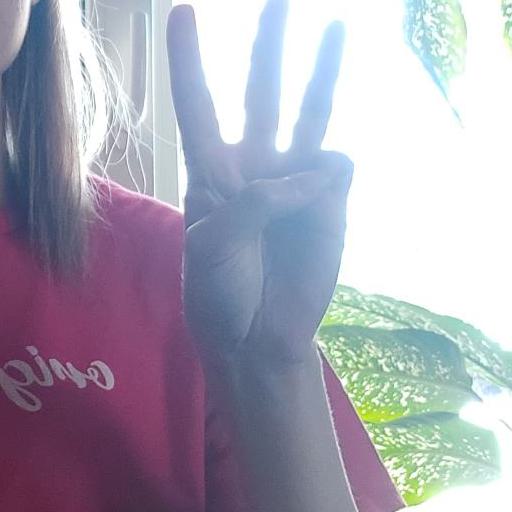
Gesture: three